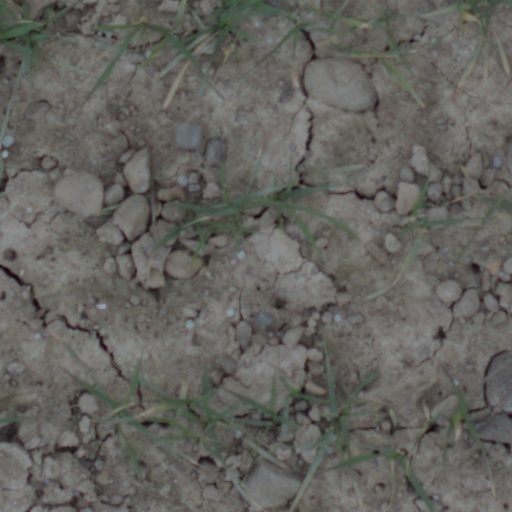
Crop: wheat